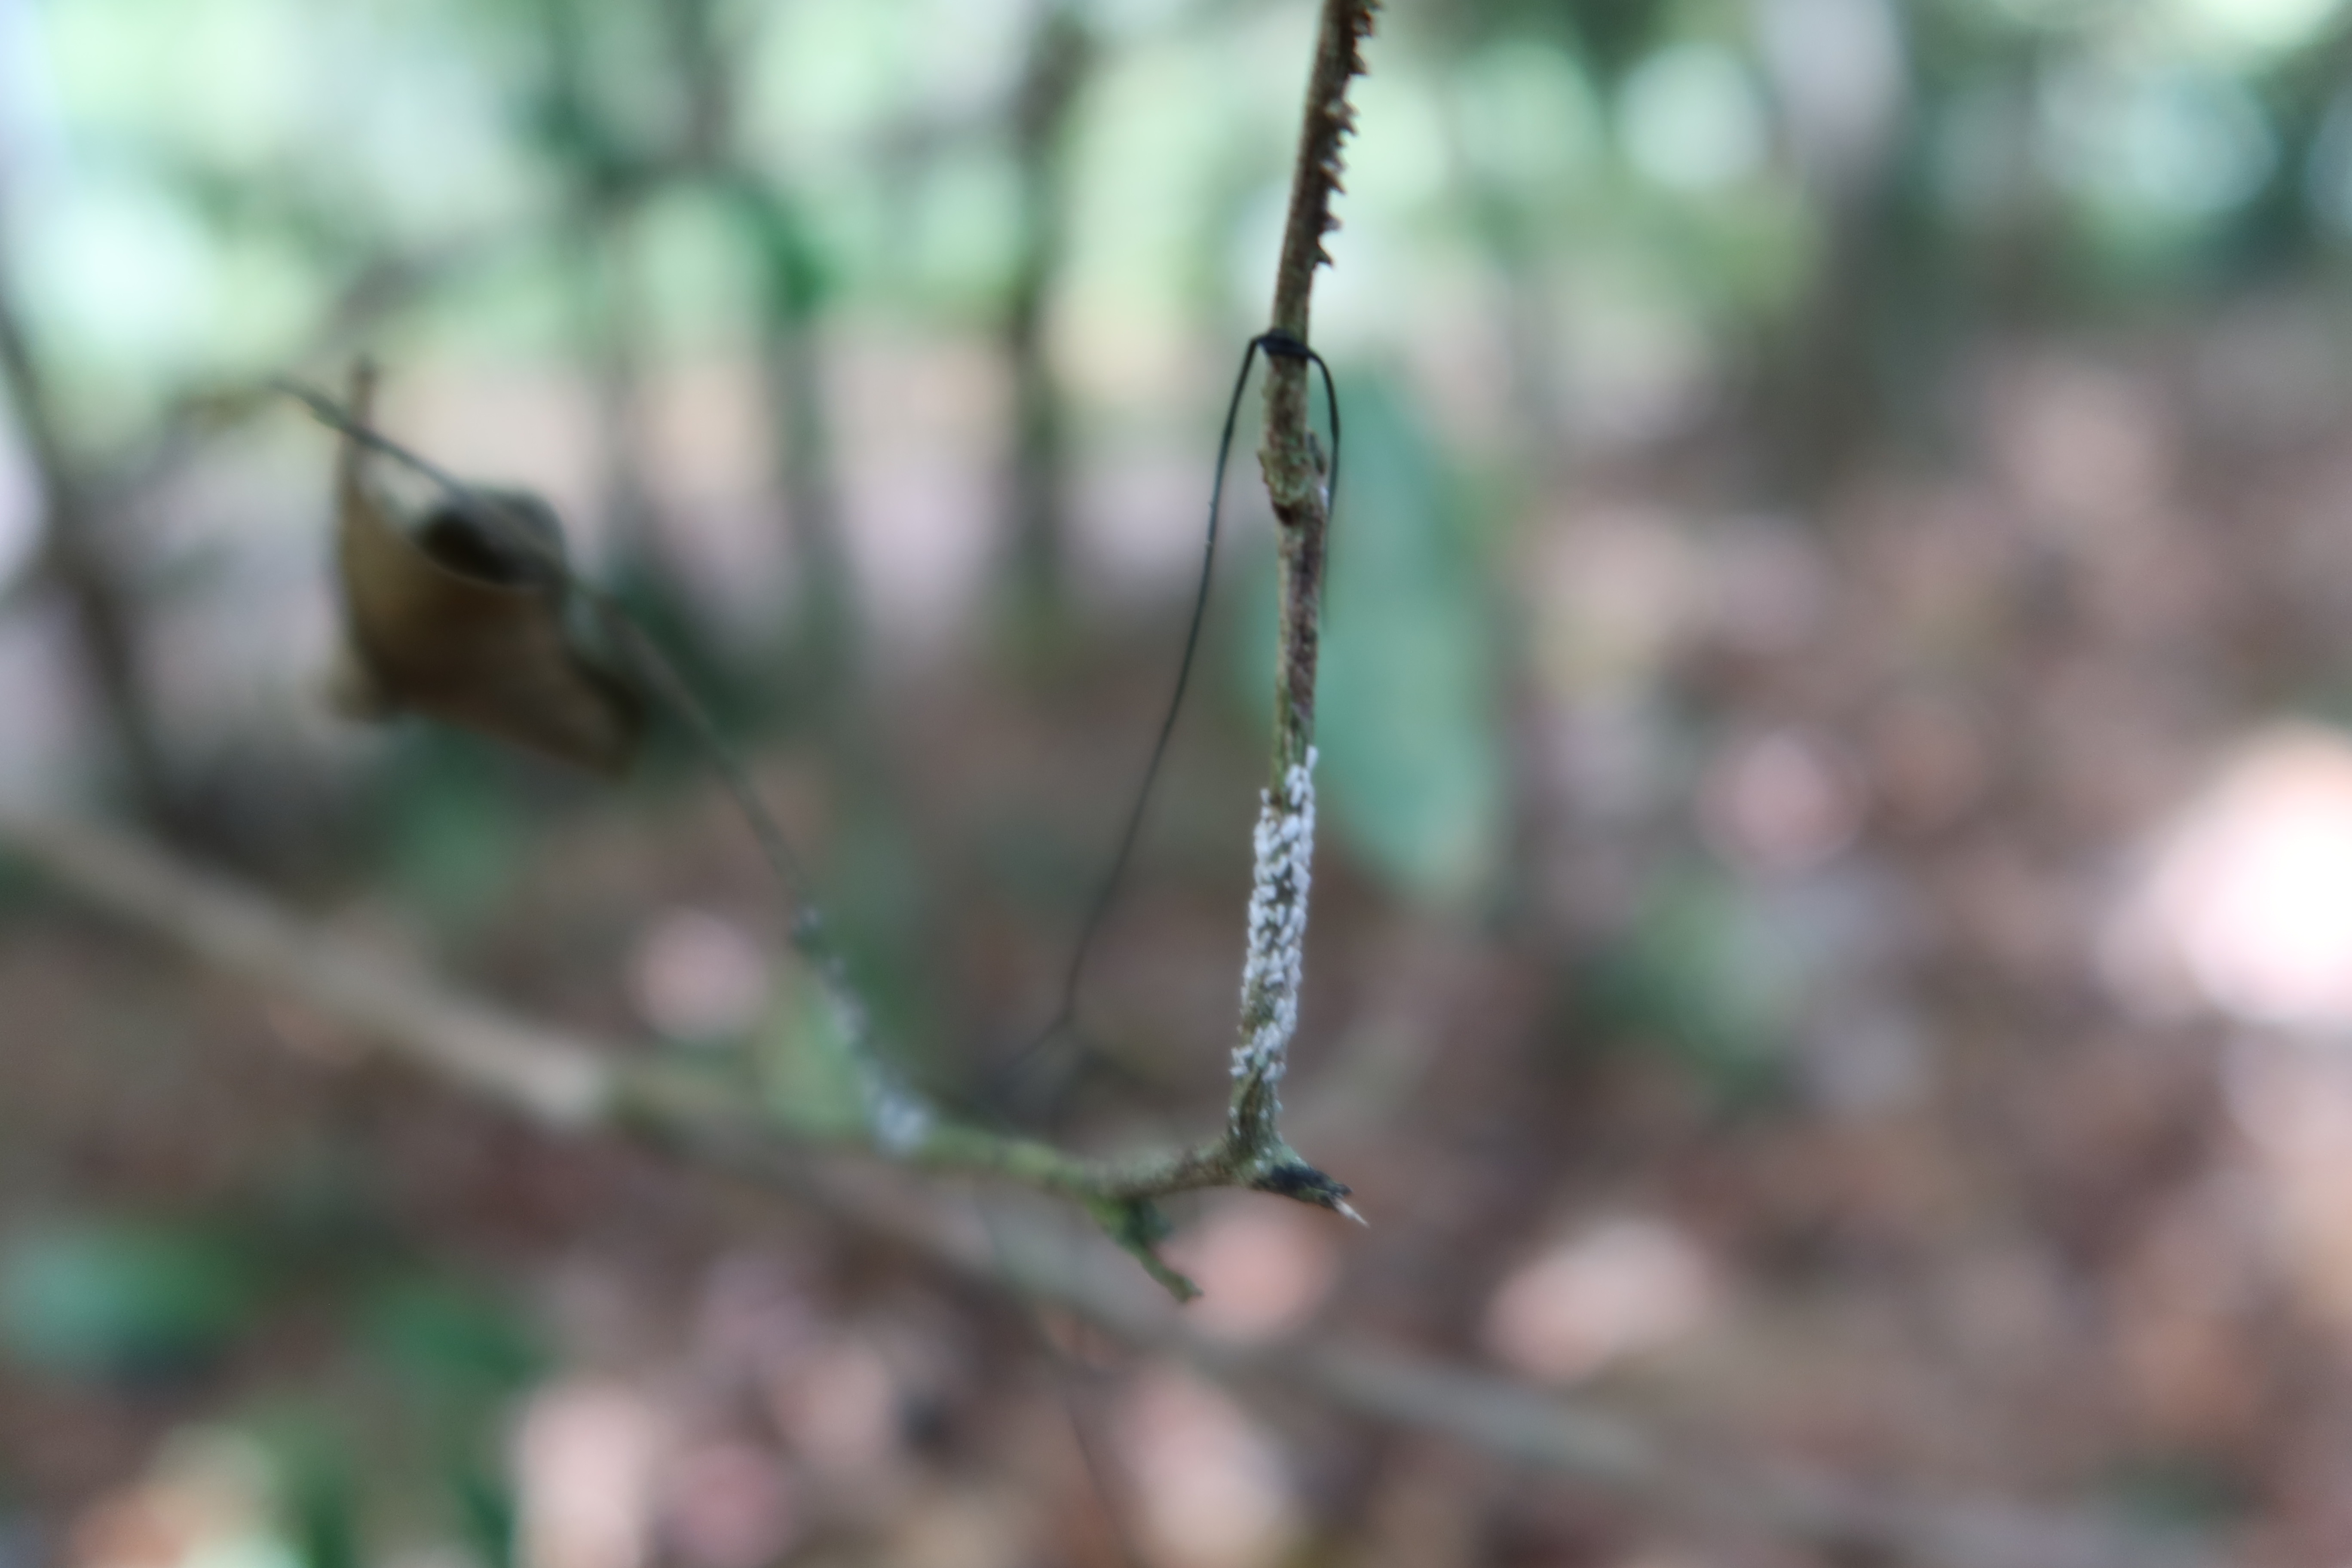
Label: Mealy bugs